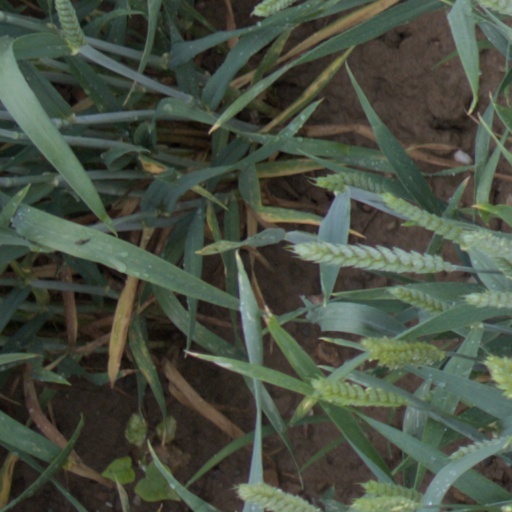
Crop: wheat